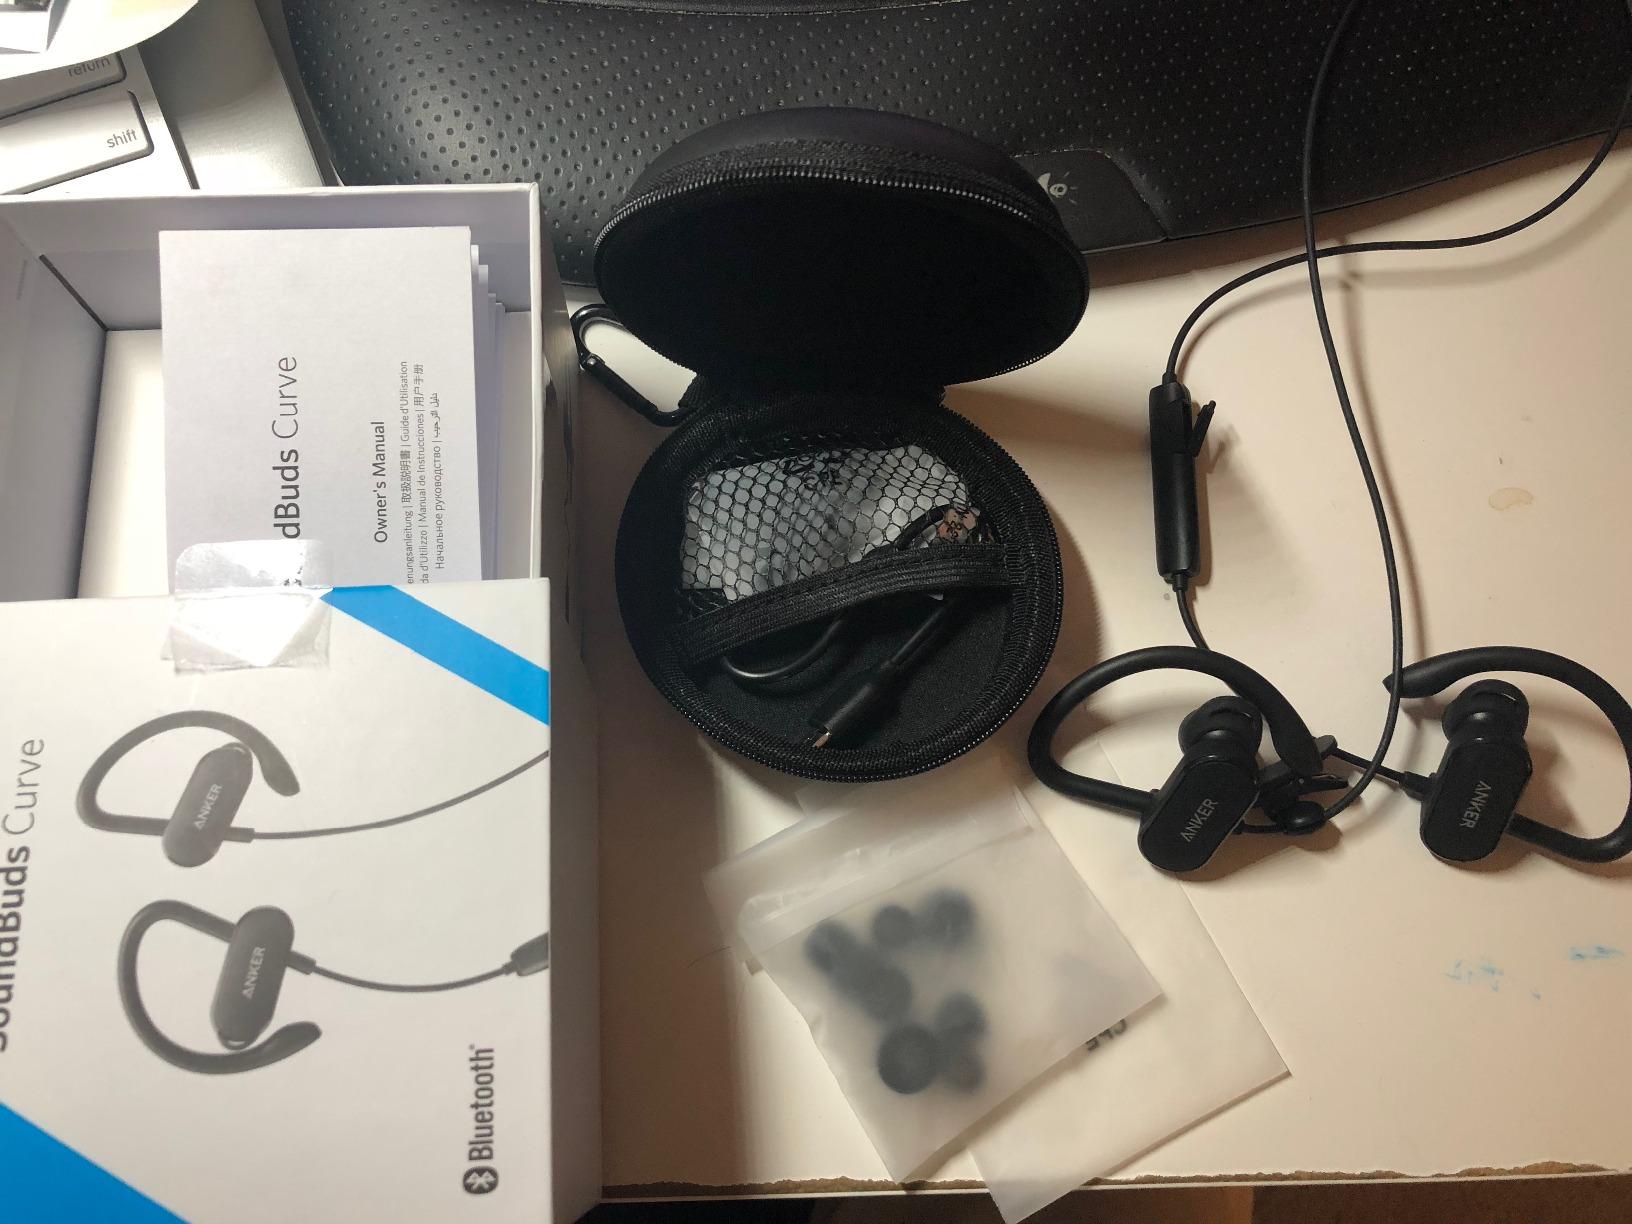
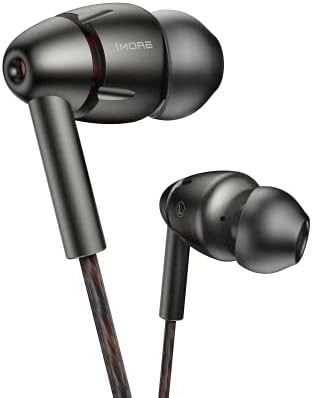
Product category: headphones
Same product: no